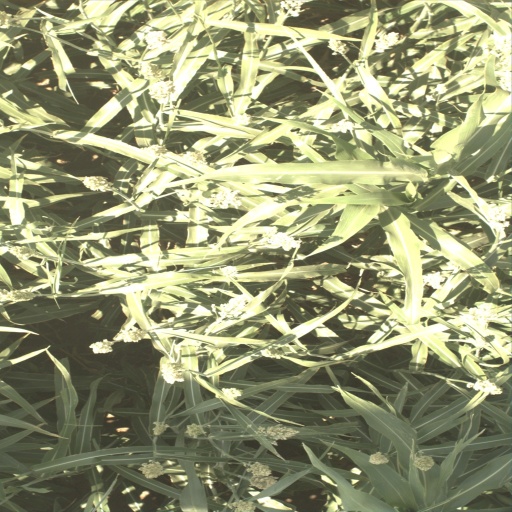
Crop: sorghum